The Protectors (Danish TV series)

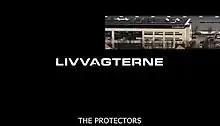
Intertitle

The Protectors is a Danish crime TV series from 2009 that follows the police bodyguard squad P.E.T. (Politiets Efterretningstjeneste), which is in charge of protecting VIPs, including Danish royalty and politicians.